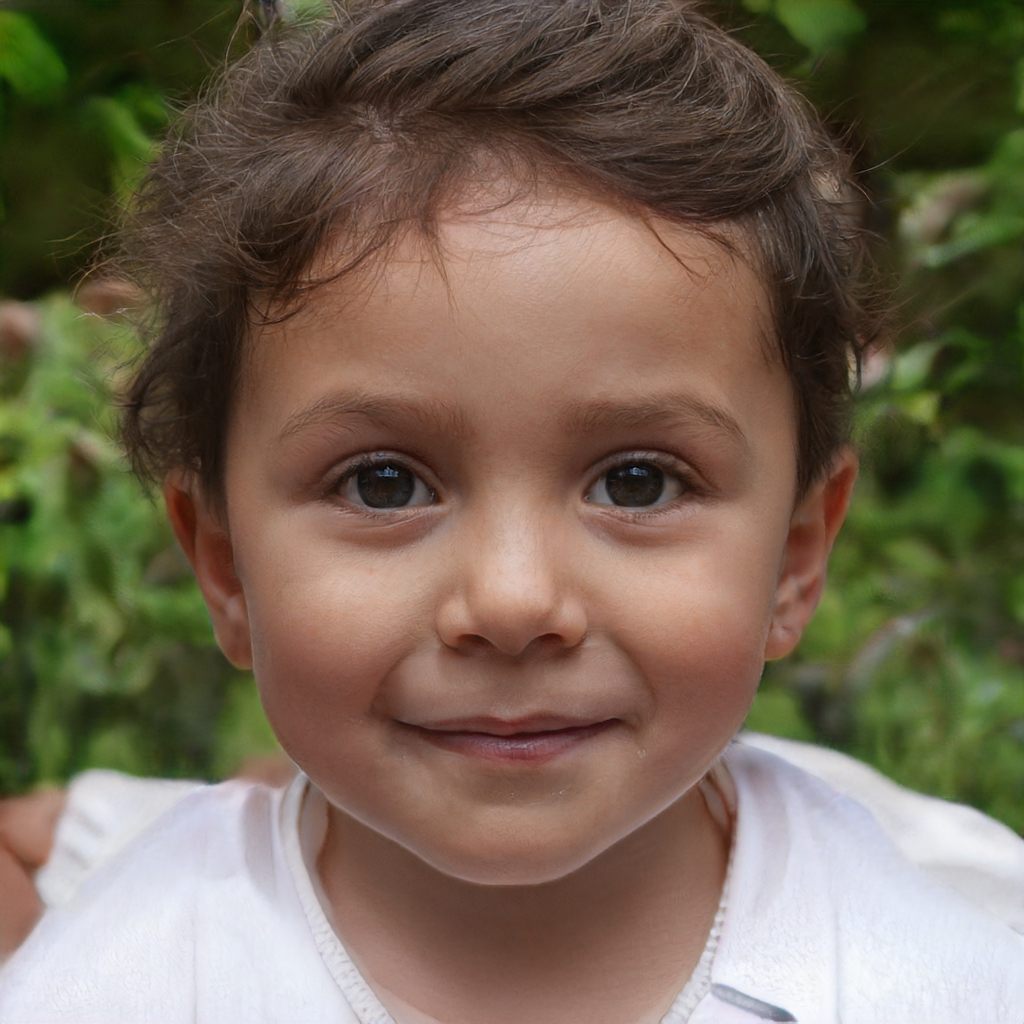
Label: Colored